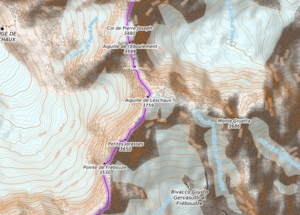
carte réalisée sur umap This map was created from OpenStreetMap project data, collected by the community. This map may be incomplete, and may contain errors. Don't rely solely on it for navigation.
L'aiguille de Leschaux est un sommet du massif du Mont-Blanc. Il se situe entre les glaciers de Leschaux, de Triolet et de Frébouze.